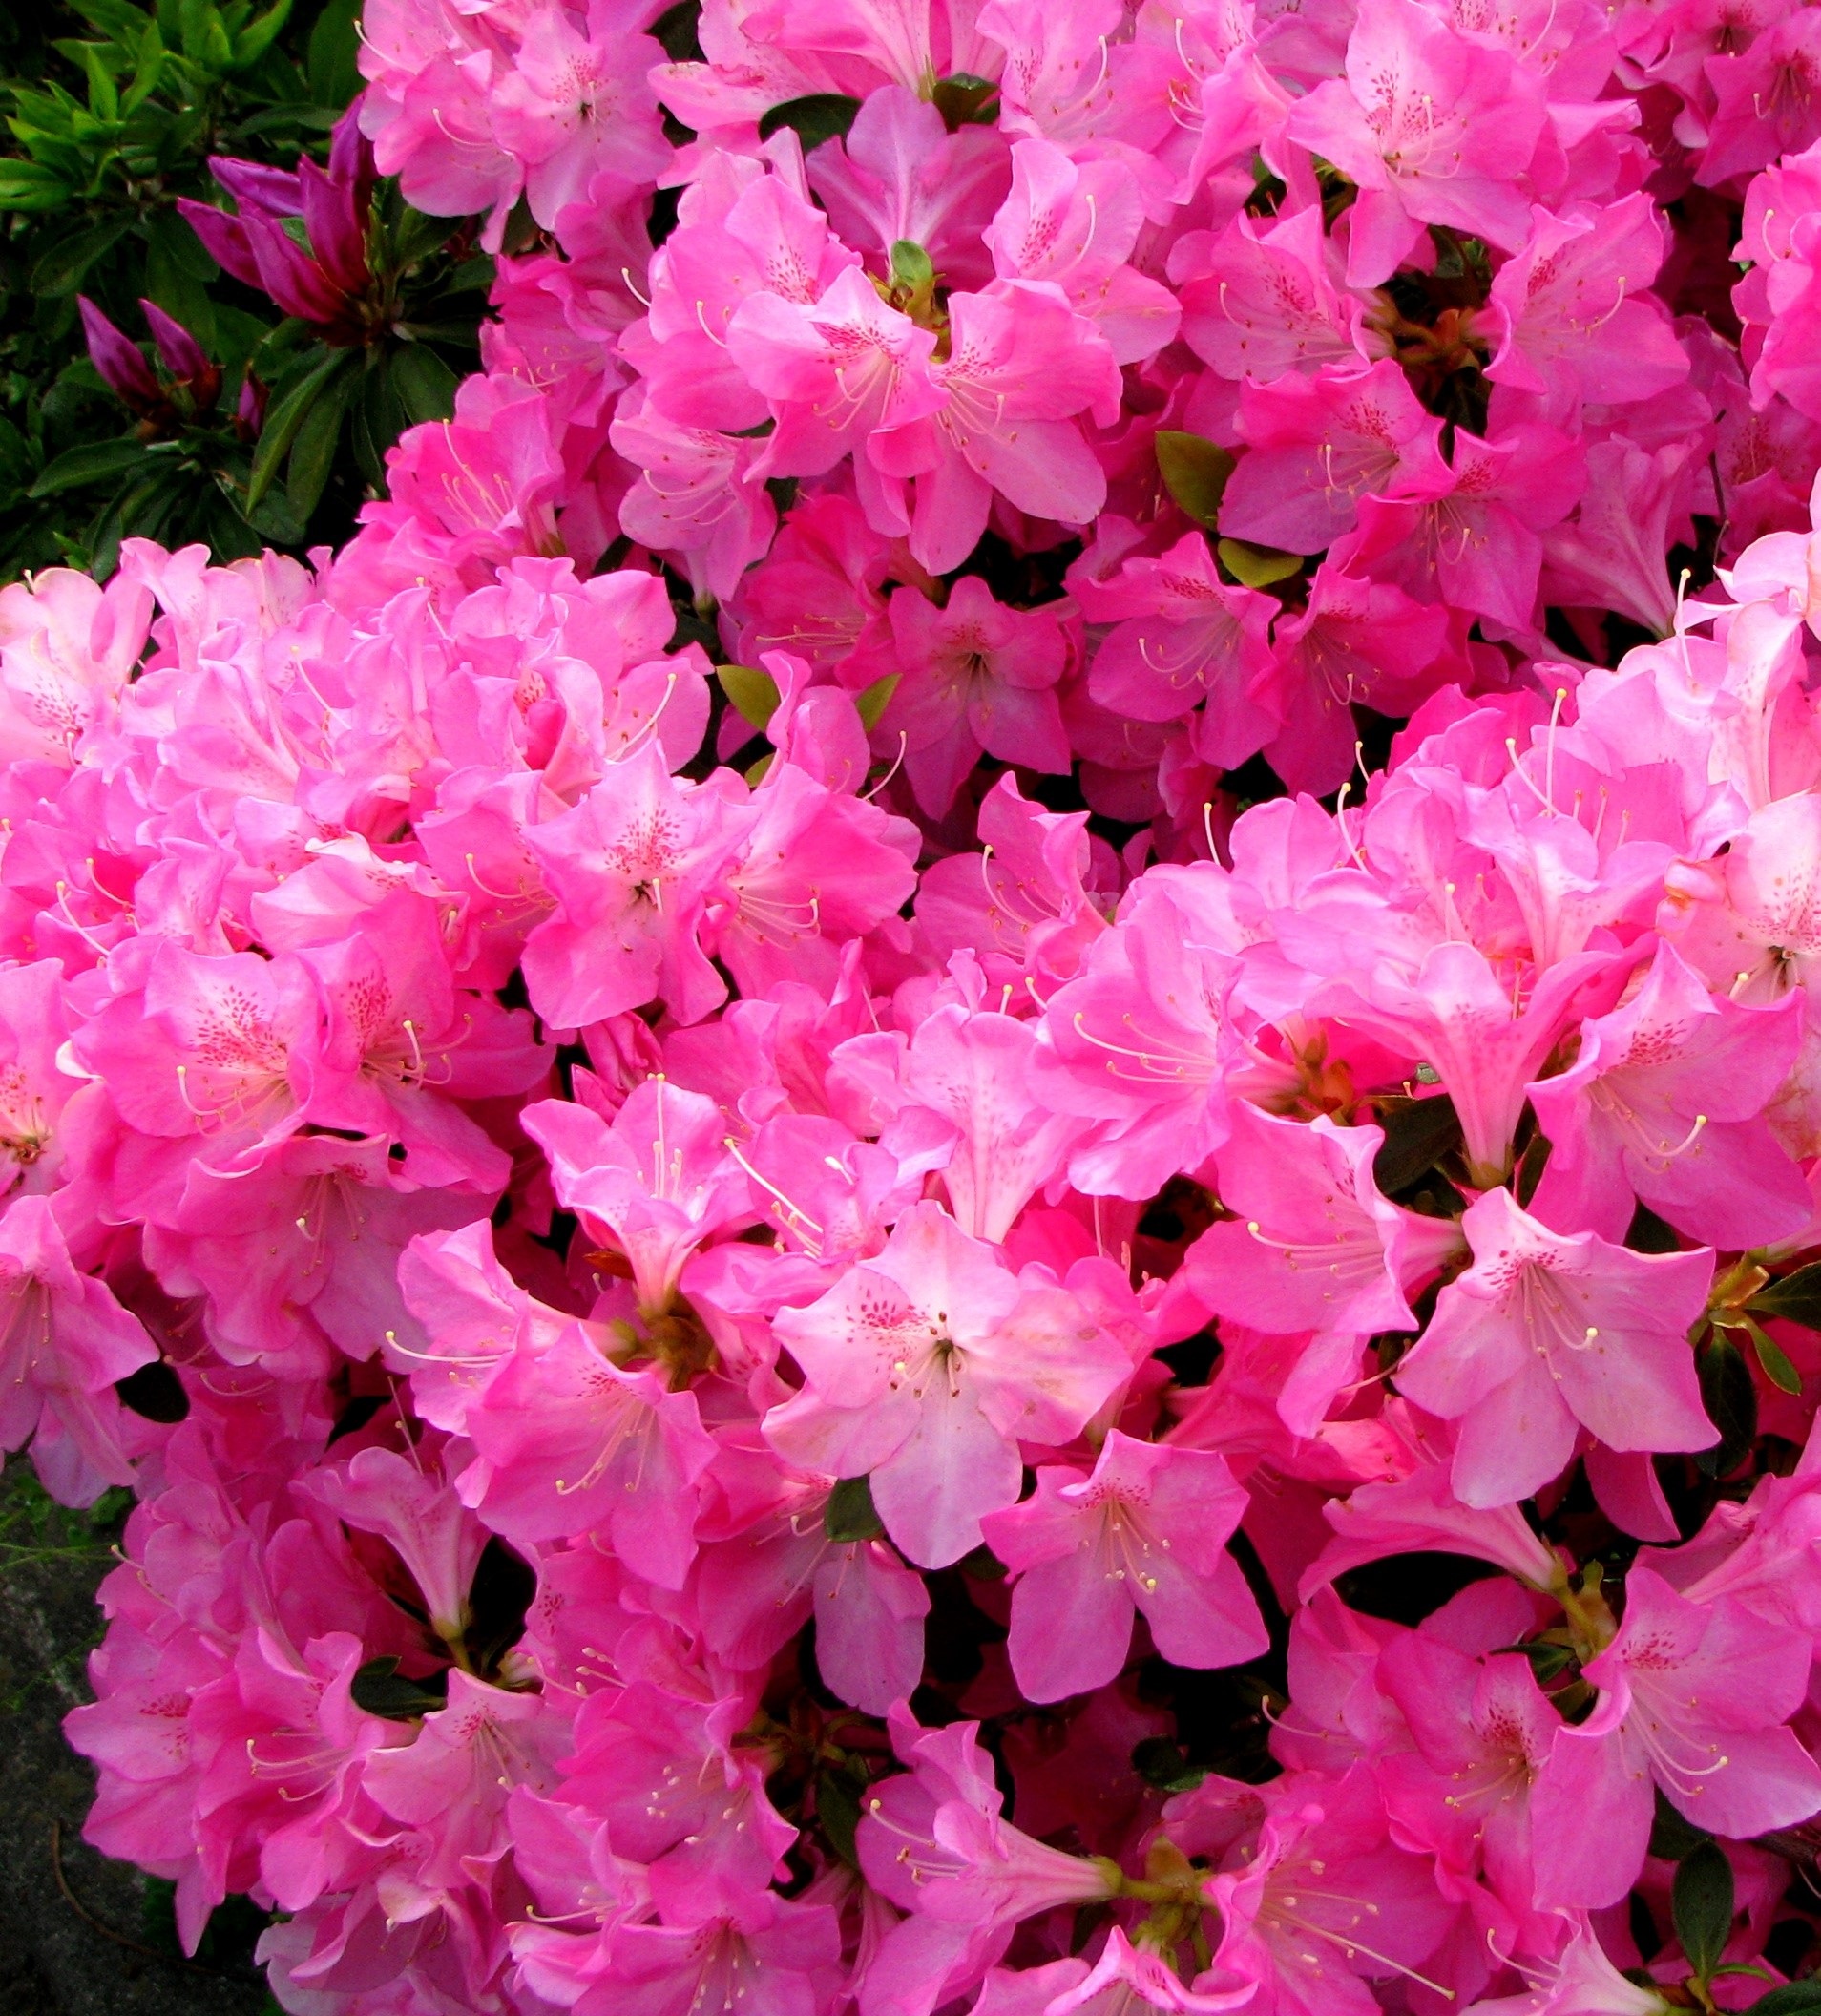
plant, leaf, flower, petal, green, pink, japan, flowers, shrub, rhododendron, may, flowering, azalea, yokosuka, kanagawa japan, heisei cho, flowering plant, satsuki, annual plant, woody plant, land plant